History of Tonga

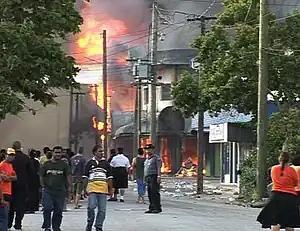
The start of the major fires due to the 2006 Tonga riots in Nukuʻalofa

At the 2005 Tongan general election, the Human Rights and Democracy Movement won seven of the nine popularly-elected seats (the rest of the 30 MPs are appointed by the King or are members of the Tongan aristocracy). 'Aho'eitu 'Unuaki'otonga Tuku'aho, son of the King, initially retained his position as Prime Minister, but he resigned in 2006, after the Tongan Speaker of the House was found guilty of bribery. The position passed to Feleti Sevele, Minister of Labour and one of the two independent candidates elected, as well as the first non-noble Prime Minister of the country.